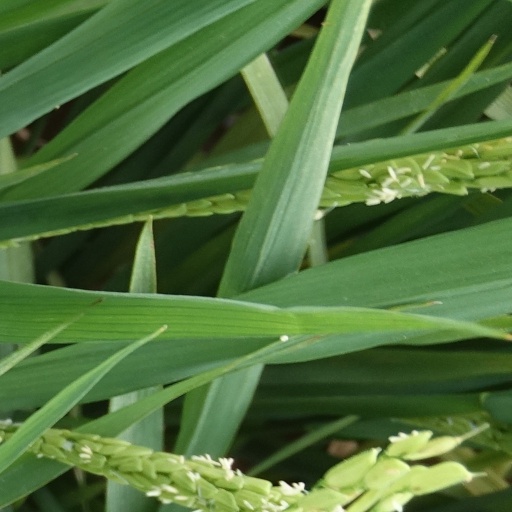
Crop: rice